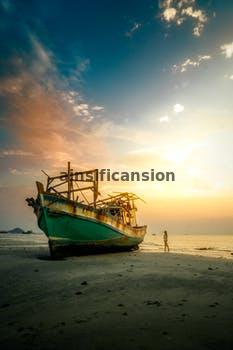
Label: Watermark